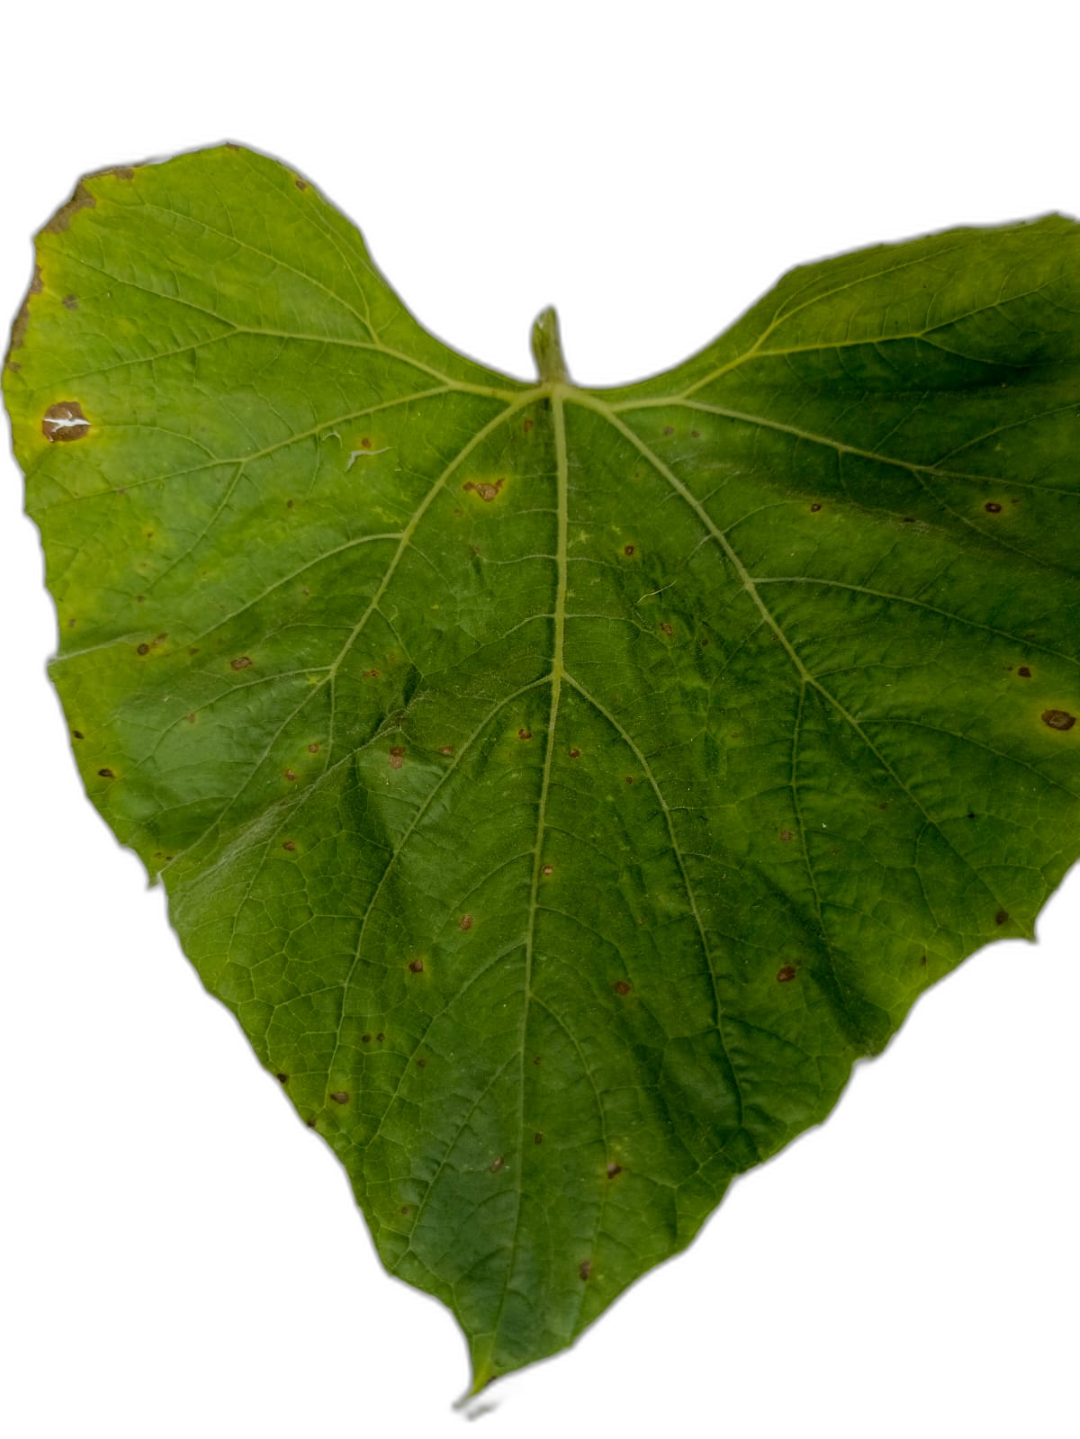
Crop: Bottle Gourd
Label: Alternaria_Leaf_Blight